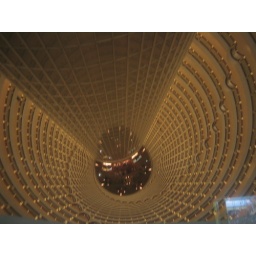
bird eye view in the building